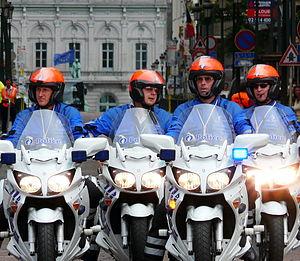
La police belge est le nom officiel des services de police en Belgique.